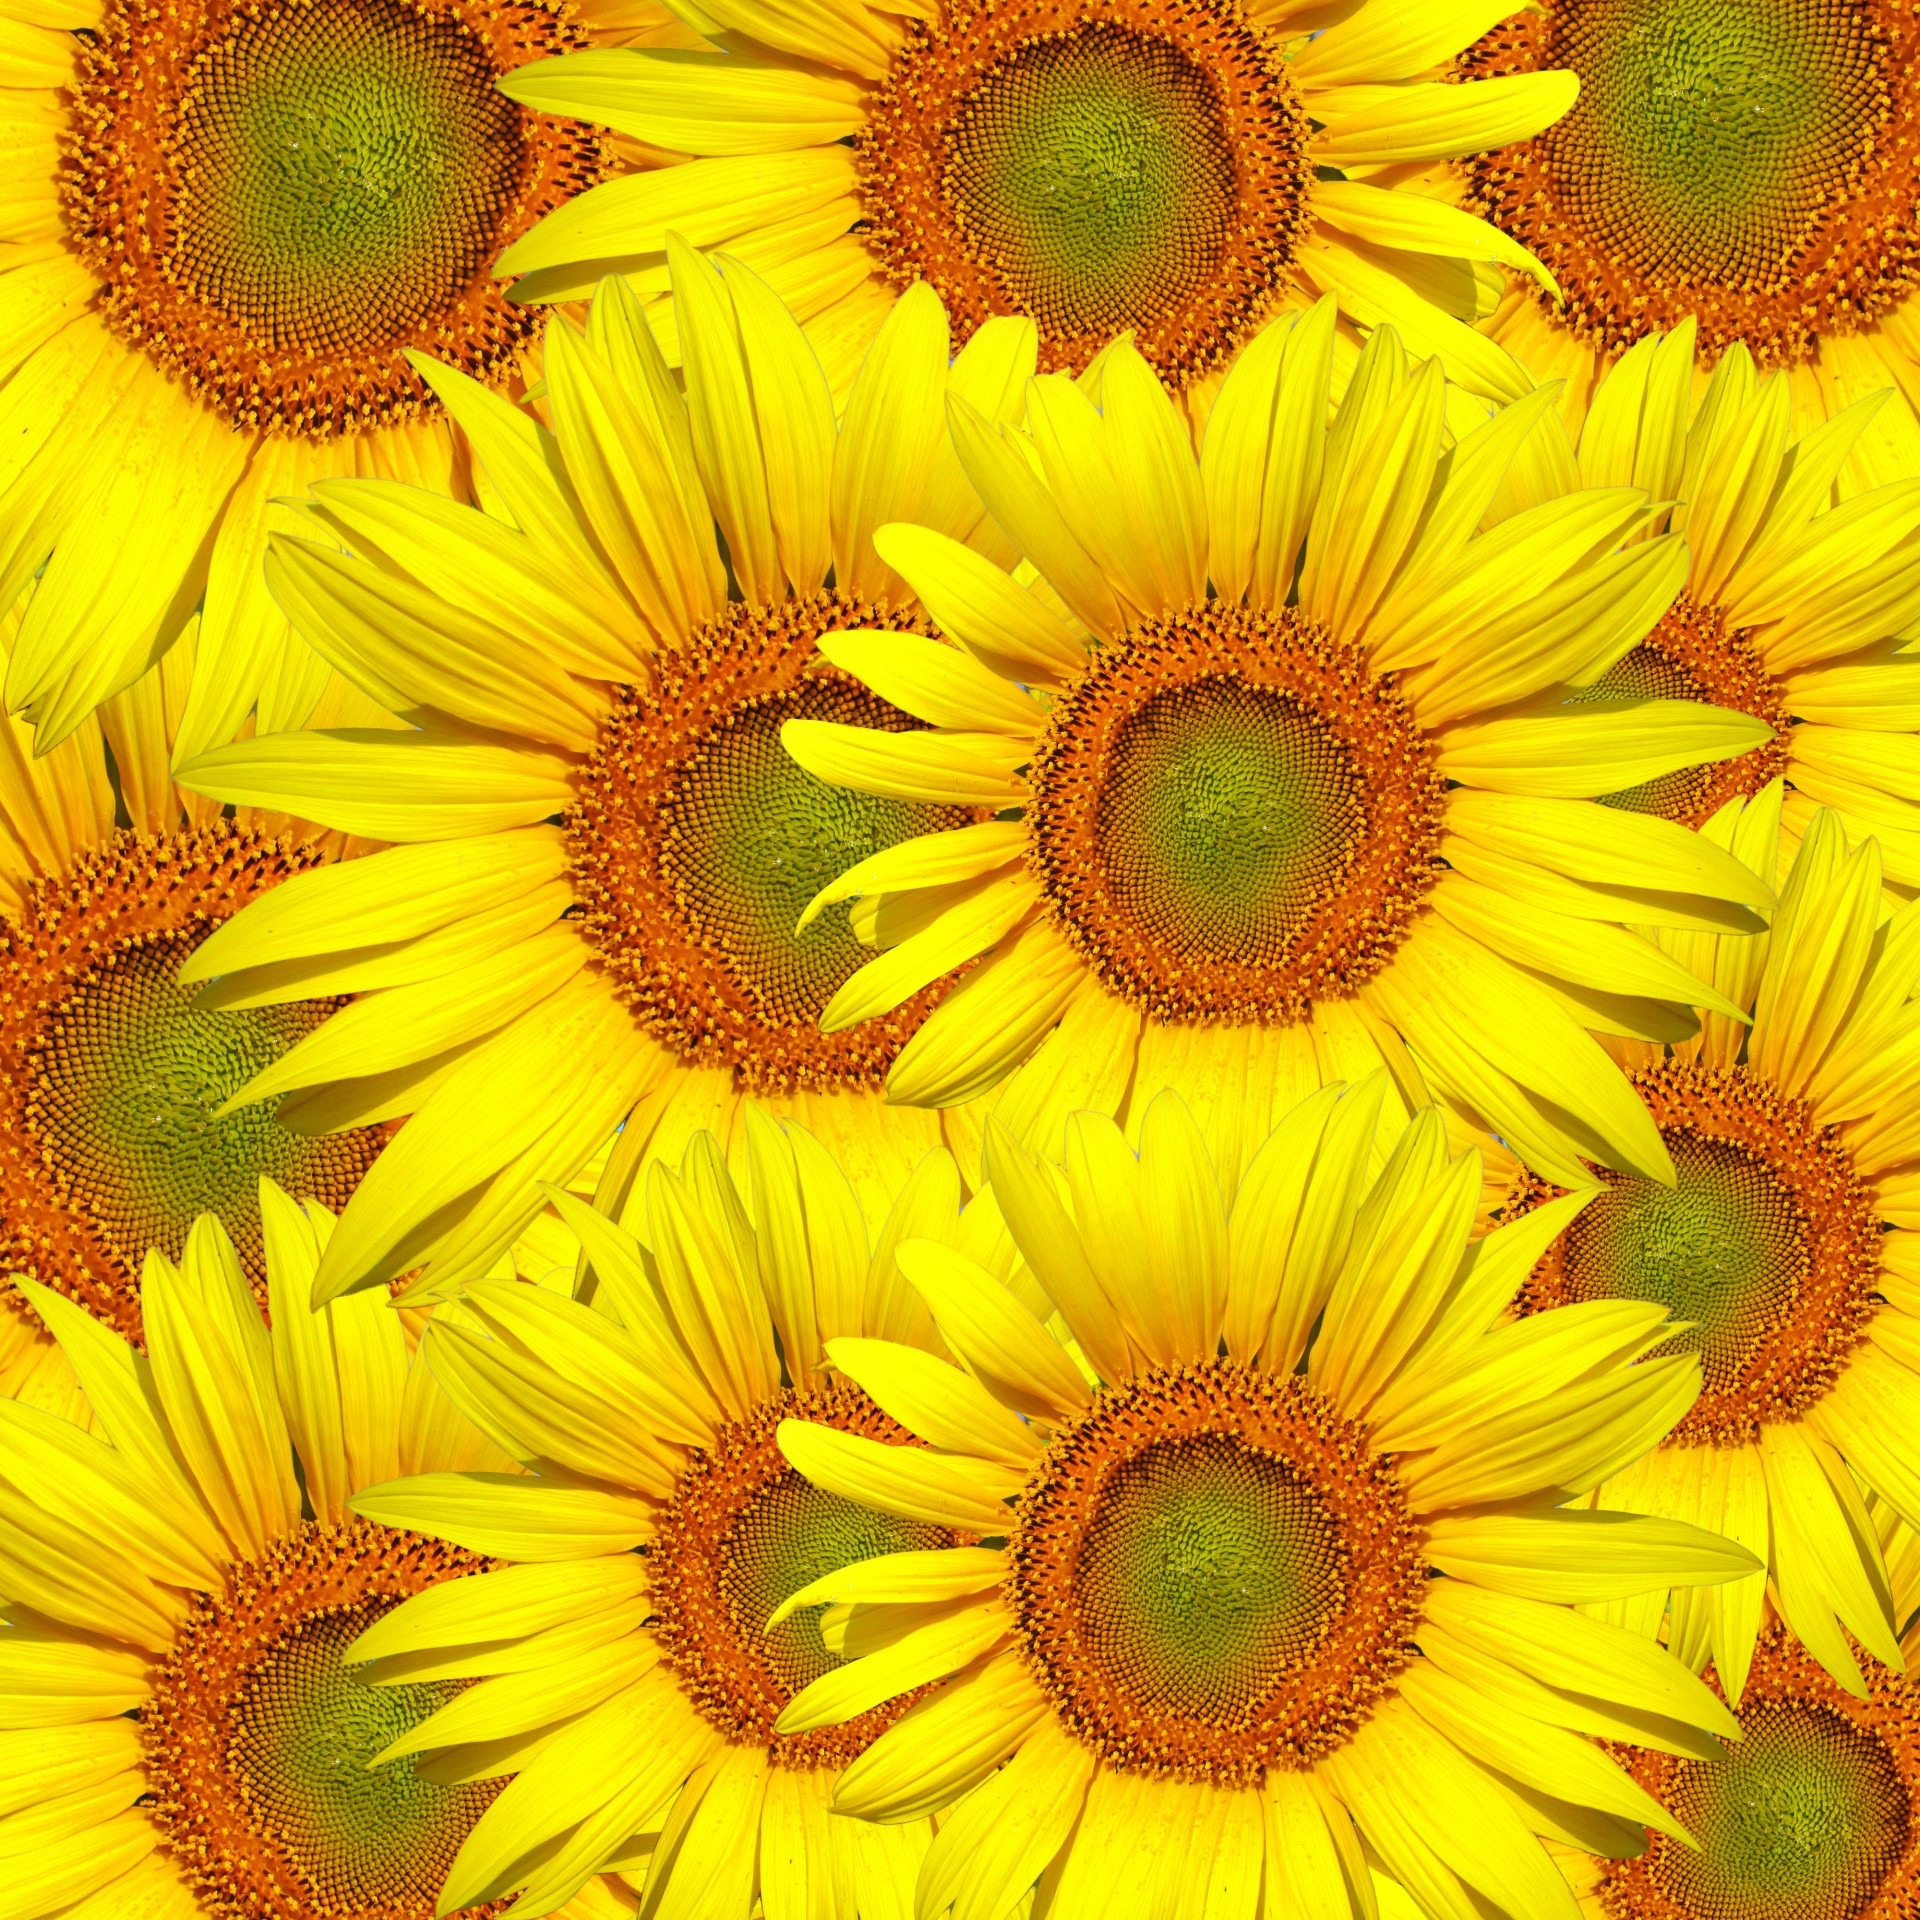
nature, plant, field, flower, petal, photo, floral, orange, pattern, colorful, yellow, paper, sunflower, background, design, sunflowers, bright, wallpaper, image, flowering plant, daisy family, sunflower seed, annual plant, plant stem, land plant